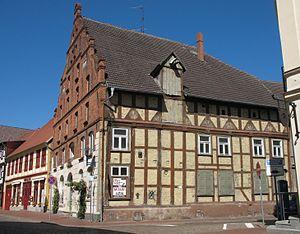
Parchim est une ville allemande située dans le Mecklembourg-Poméranie-Occidentale et chef-lieu de l'arrondissement de Ludwigslust-Parchim.